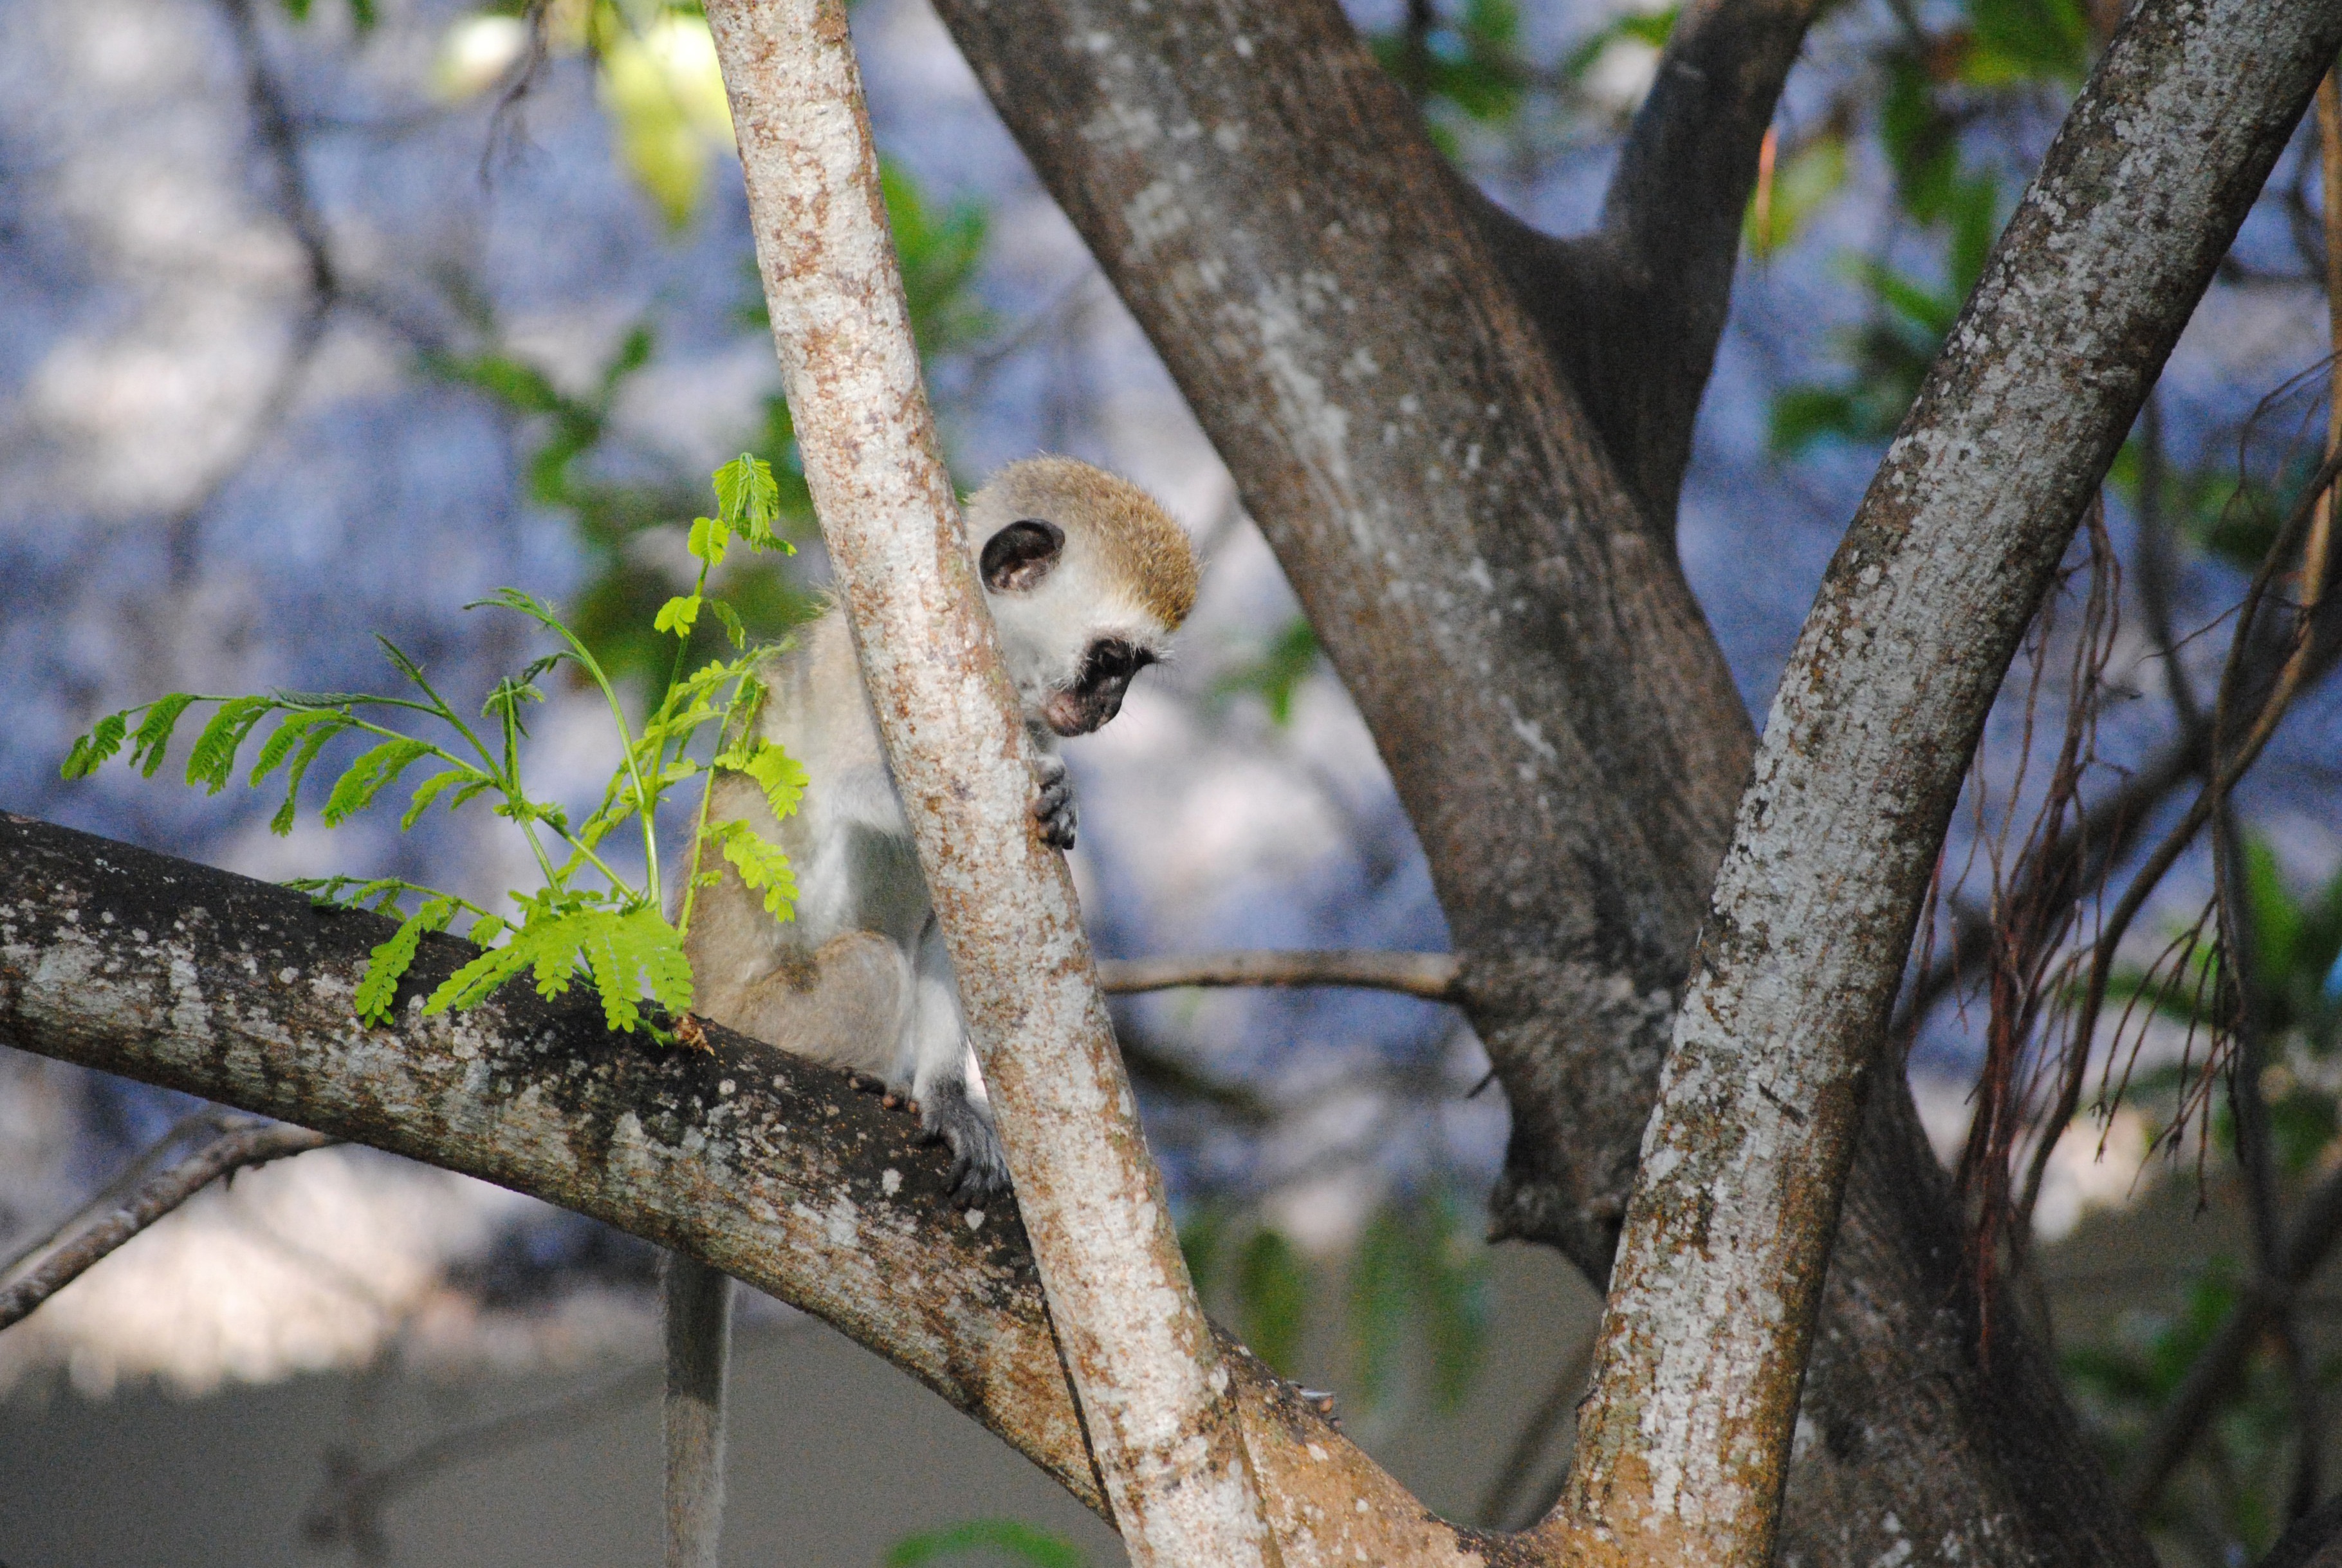
tree, branch, bird, flower, wildlife, africa, monkey, national park, fauna, kenya, woody plant, perching bird